Frazier Hunt

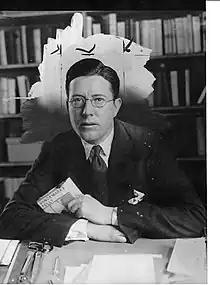
Frazier Hunt

Frazier Hunt (December 1, 1885 – December 24, 1967) was an American radio announcer, writer and war correspondent during World War I and World War II. He wrote several books about his experience during both World Wars as well as historical biographies on famous Americans such as General George Armstrong Custer, Billy the Kid, and Douglas MacArthur.